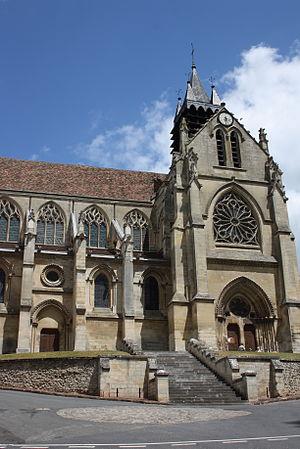
L'église Notre-Dame est une église catholique située à Taverny, en France. Construite dans une seule et longue campagne sous Mathieu II de Montmorency et son fils Bouchard entre 1200 et 1240, elle se distingue par l'homogénéité de sa structure, l'élégance de son architecture gothique et l'importance des surfaces vitrées. L'élévation sur trois étages avec grandes arcades, triforium et fenêtres hautes est celle des plus grandes églises de l'époque et affiche les ambitions des seigneurs locales. Les vaisseaux sont plus larges et aussi plus élevés que d'ordinaire. De même, la décoration est très soignée et la sculpture est généralement d'une grande qualité, et l'on est loin de l'austérité qui prévaut sur de nombreuses églises contemporaines. Contrairement à la majorité des églises de la région, l'église Notre-Dame n'a jamais subi de remaniements affectant sa physionomie ou son plan. Des modifications y ont toutefois été apportées à la période flamboyante, à la fin du XVᵉ siècle, et dans une moindre mesure, sous la Renaissance.